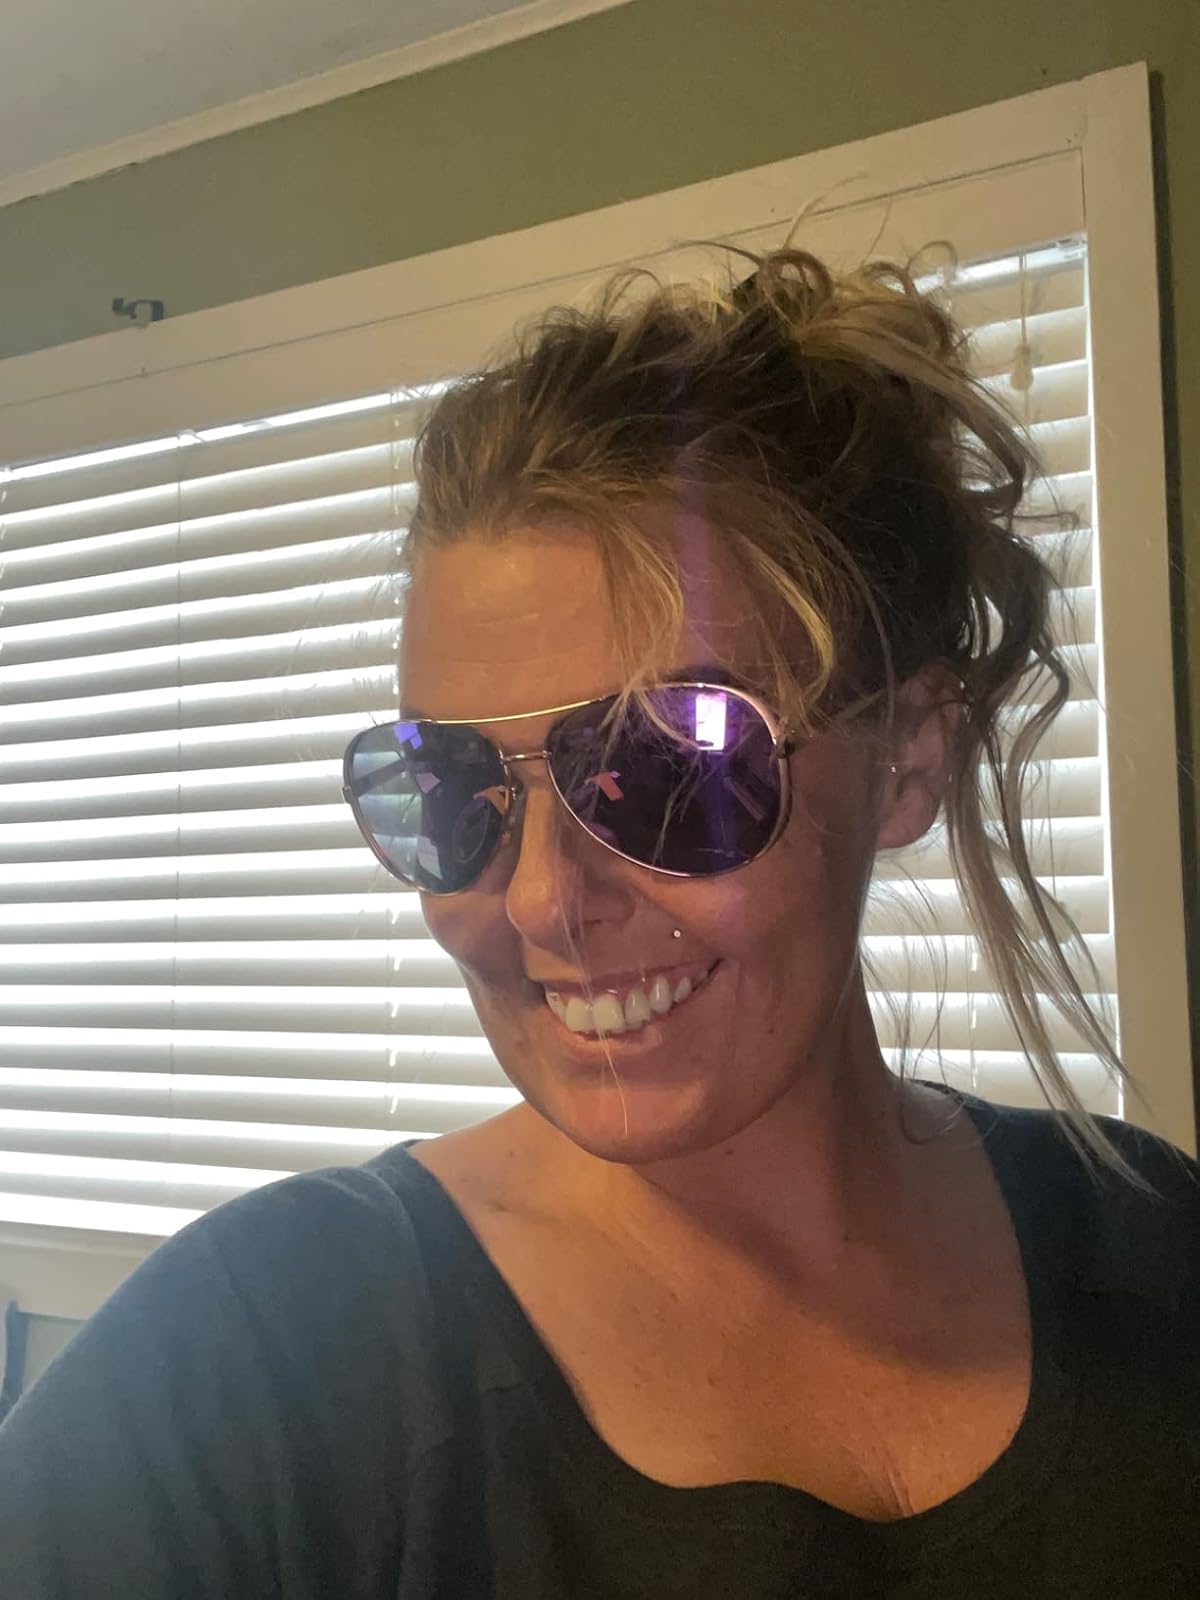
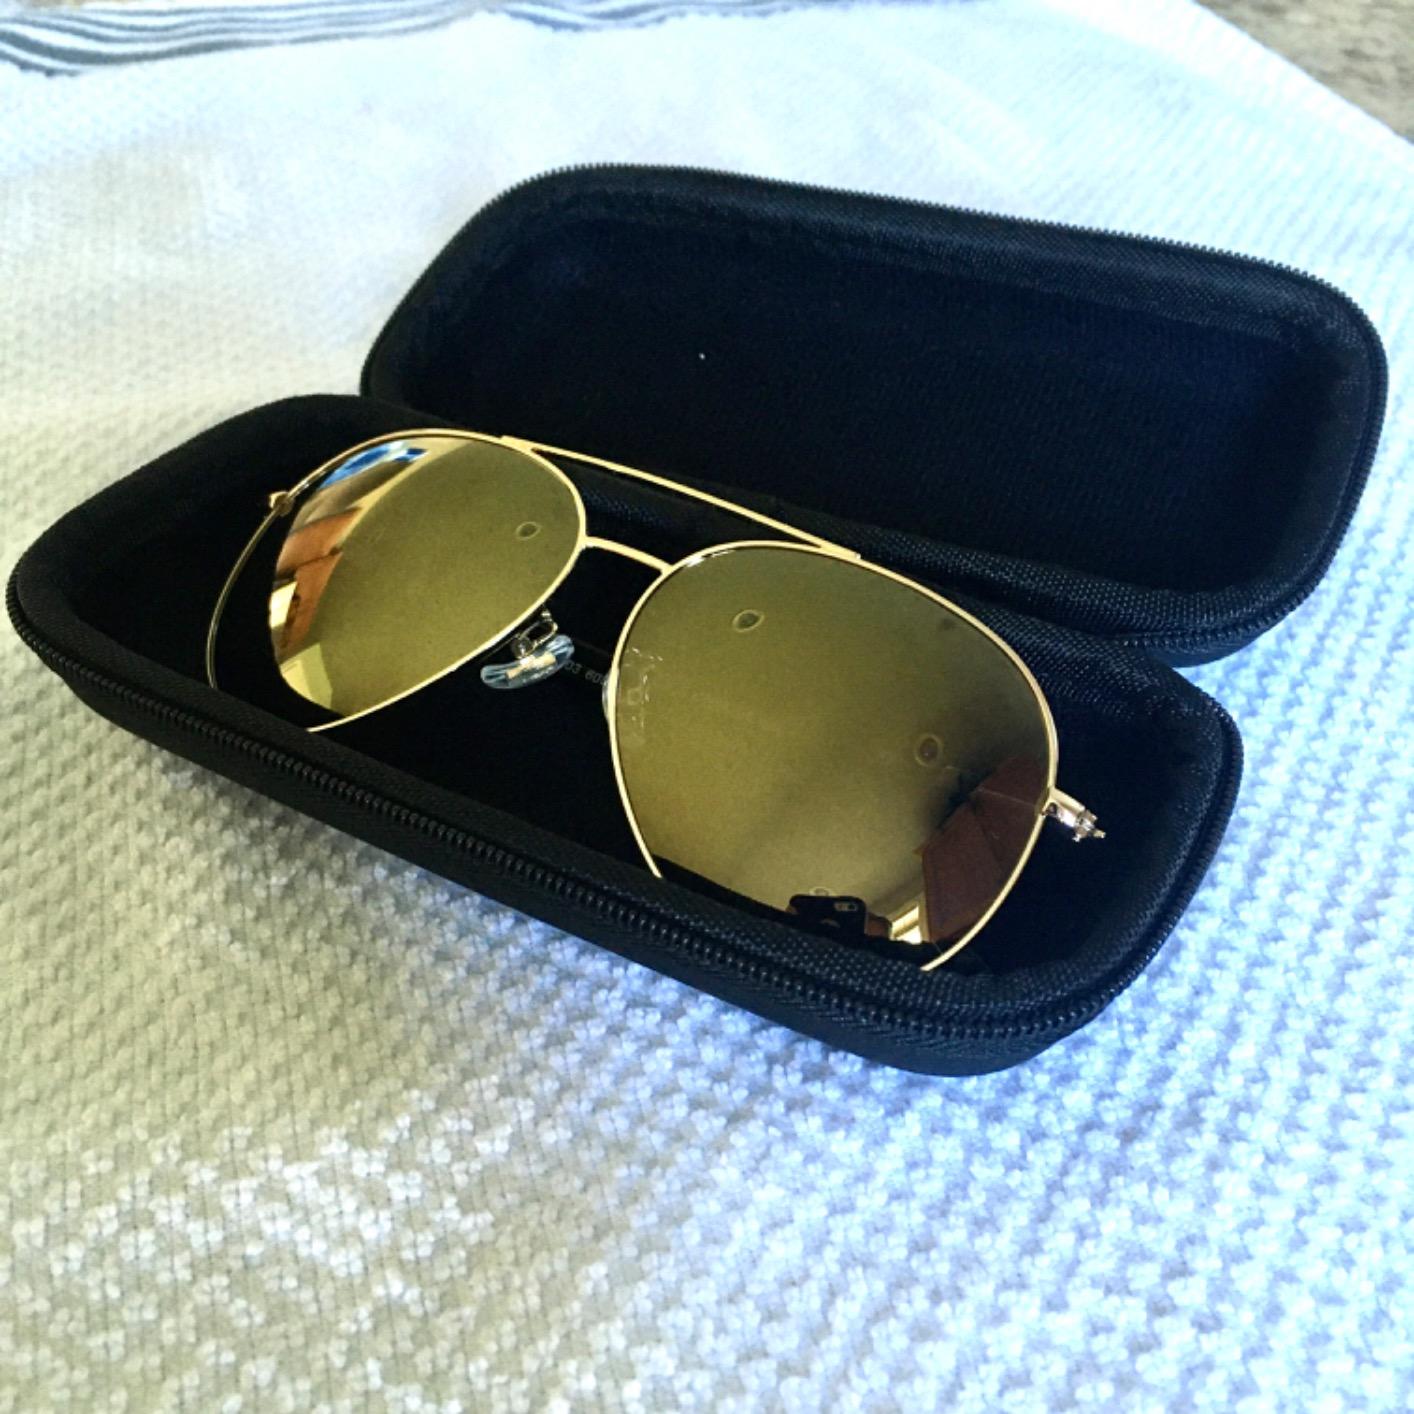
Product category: accessories_sunglasses
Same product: no